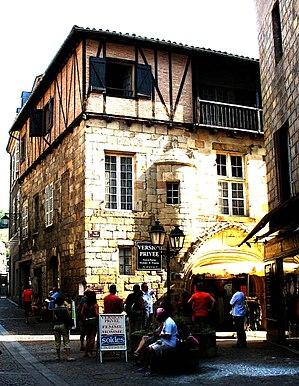
Maison médiévale ""Hôtel d' Auglanat"" 4600 FIGEAC FRANCE"
Figeac est une commune française située dans le département du Lot, en région Occitanie.